Art Gallery of Ontario

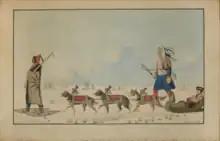
A drawing by Peter Rindisbacher (1825), part of the museum's prints and drawings collection

The museum's modern art collection includes works from Americans, and Europeans from the 1900s to the 1960s, Works by Canadian artists during that period are typically exhibited as a part of its Canadian collection, as opposed to the museum's modern art collection. Works from the modern art collection are exhibited in several centres and galleries throughout the museum, including the Joey & Toby Tanenbaum Sculpture Atrium, the Henry Moore Sculpture Centre, and several other galleries on the ground floor of the museum.